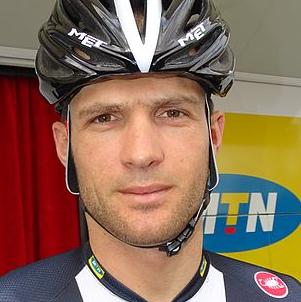
Age: 28